TSS Earnslaw

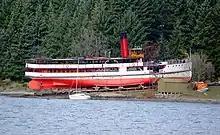
"Earnslaw" on slipway

In December 2017, the New Zealand Ministry for Culture and Heritage recognised "Earnslaw" as one of twelve significant sites in Otago to be included in its Landmarks Whenua Tohunga programme.